D. Wiley Anderson

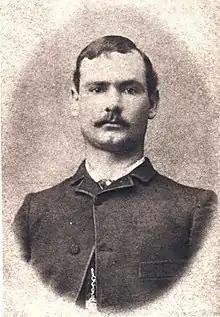
D. Wiley Anderson, c. 1900

David Wiley Anderson (August 20, 1864 in Louisa, Virginia – April 7, 1940 in Scottsville, Virginia) was an American architect based in Richmond, Virginia. He was well known in Virginia for his residential, commercial and institutional designs. A number of his works are listed on the U.S. National Register of Historic Places.